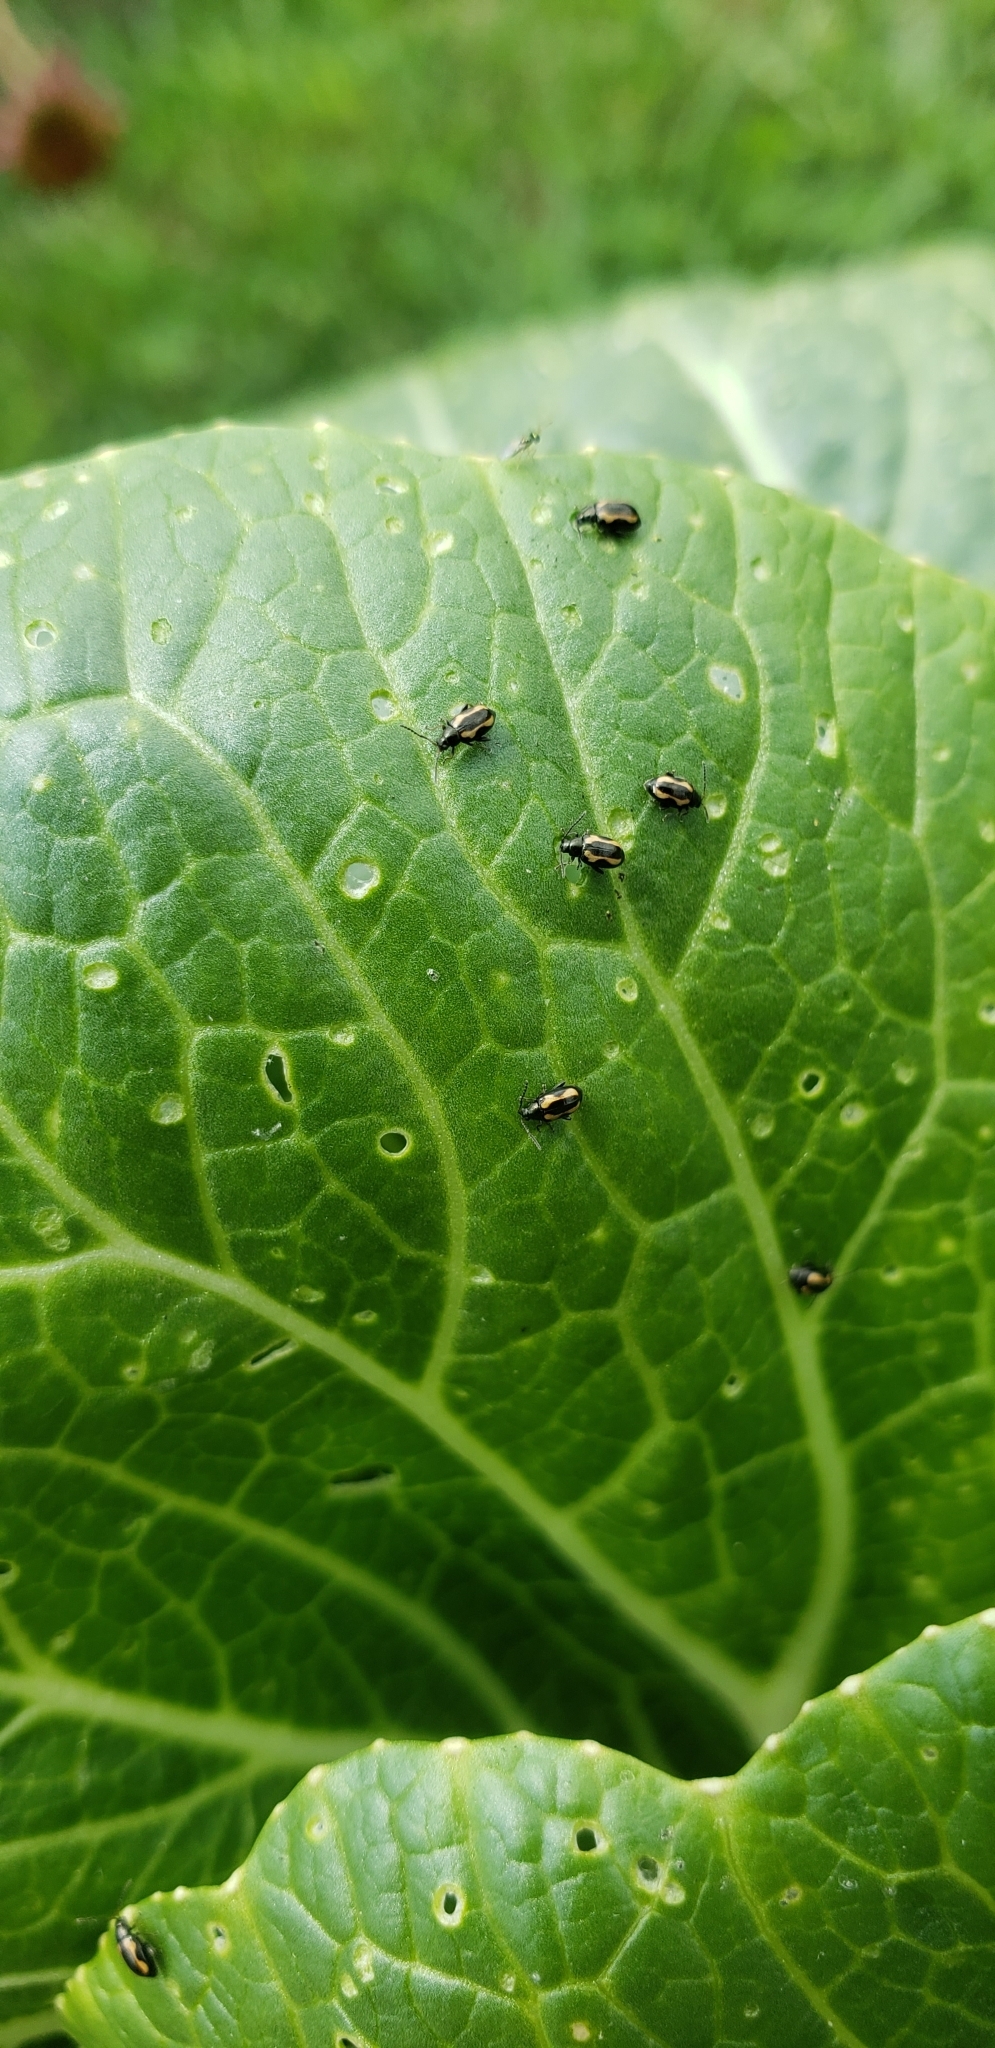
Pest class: striped_flea_beetle